Mary Capell, Countess of Essex

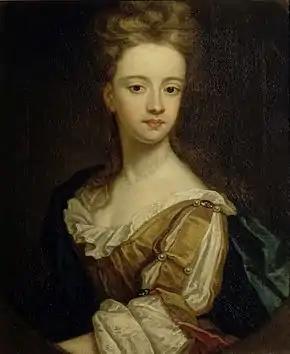
Portrait of Lady Mary Bentinck by Godfrey Kneller, 1692

Mary Capell, Countess of Essex (1679 – 20 August 1726), born Lady Mary Bentinck, was the daughter of William Bentinck, 1st Earl of Portland, a Dutch and English nobleman who became in an early stage the favourite of stadtholder William, Prince of Orange (the future King of England) and his wife Anne Villiers (died 30 November 1688).